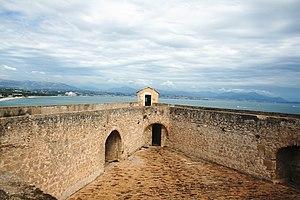
Bastion Nice du Fort Carré, à Antibes.
Le fort Carré est un fort militaire construit sous le règne d'Henri II au XVIᵉ siècle. Le fort se situe sur la presqu'île Saint-Roch à Antibes, au bord de la route du bord de mer et est construit sur un rocher s'élevant à 26 mètres au-dessus de la mer.